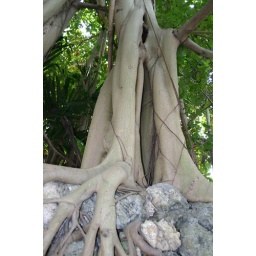
Banyan tree roots over rock wall